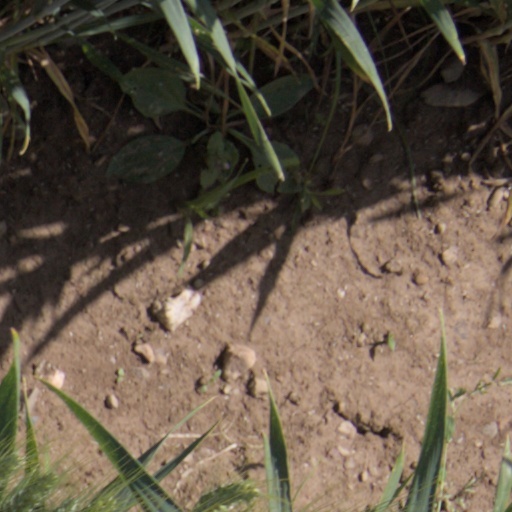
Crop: wheat